Langwedel station

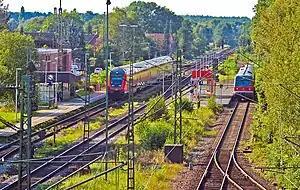
Langwedel railway station

Langwedel is a railway station located in Langwedel, Germany. The station is located on the Bremen–Hanover railway and Uelzen–Langwedel railway. The train services are operated by Erixx and NordWestBahn. The station has been part of the Bremen S-Bahn since December 2010.